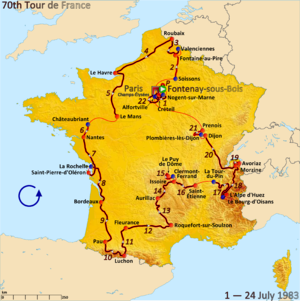
Tour de France 1983
Tour de France 1983 var den 70. udgave af Tour de France og fandt sted fra 1. juli til 24. juli 1983. Løbet bestod af 22 etaper samt en prolog og var på i alt 3.862 kilometer. Løbet blev kørt med en gennemsnitsfart på 35,915 km/t.